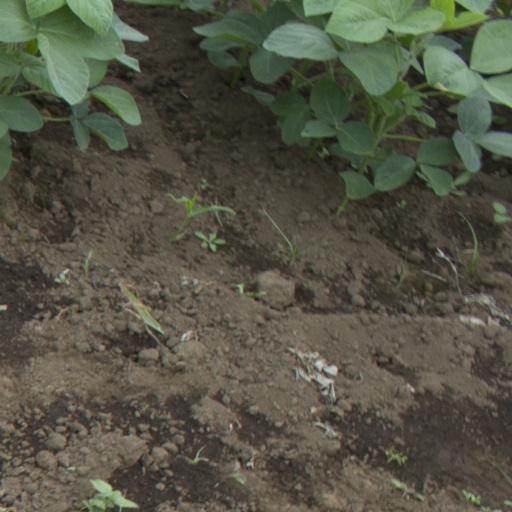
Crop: soybean